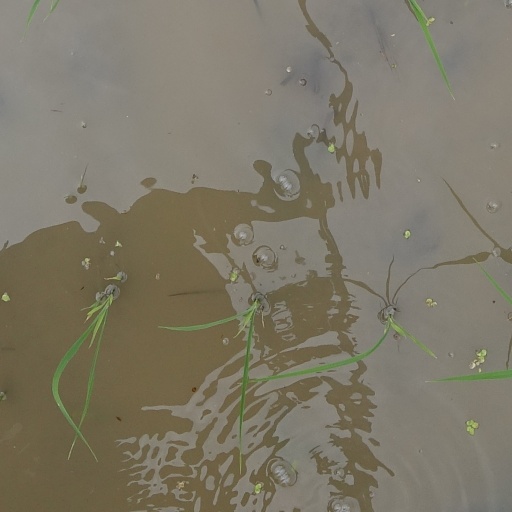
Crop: rice